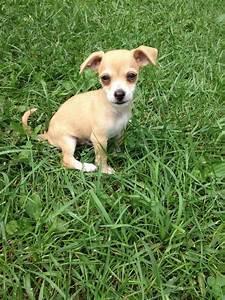
dog